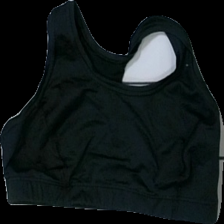
View: front
Type: Training top
Category: Ladies
Brand: Casall
Colors: Black
Material: 100% nylon
Cut: Regular, Cropped, Tight
Size: L
Season: All
Trend: Sports
Price range: <50
Recommended usage: Reuse
Description: Black cropped exercise top